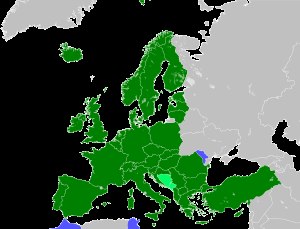
Europæiske Patentmyndighed / Medlemsstater
EPO-medlemsstater og associerede nationer.
Den Europæiske Patentmyndighed EPO er en offentlig europæisk organisation med hovedkvarter i München. EPO har som opgave at udstede patenter under den europæiske patentkonvention fra 1973. Europæiske patenter skal offentliggøres på engelsk, tysk eller fransk. Tilsvarende skal patentansøgningen være på et af de tre sprog. Det europæiske patent skal valideres i hver af de EPO-lande, hvor patenthaveren ønsker at det skal gælde. Den europæiske patentreform vil, hvis den træder i kraft, indføre et enhedspatent, der automatisk er gældende i de lande, der har underskrevet aftalen. Samtidig skal tvister om nuværende europæiske patenter løses ved en fælles patentdomstol for alle aftalens lande, modsat nu, hvor tvister skal afgøres ved hvert enkelt medlemslands nationale domstole.